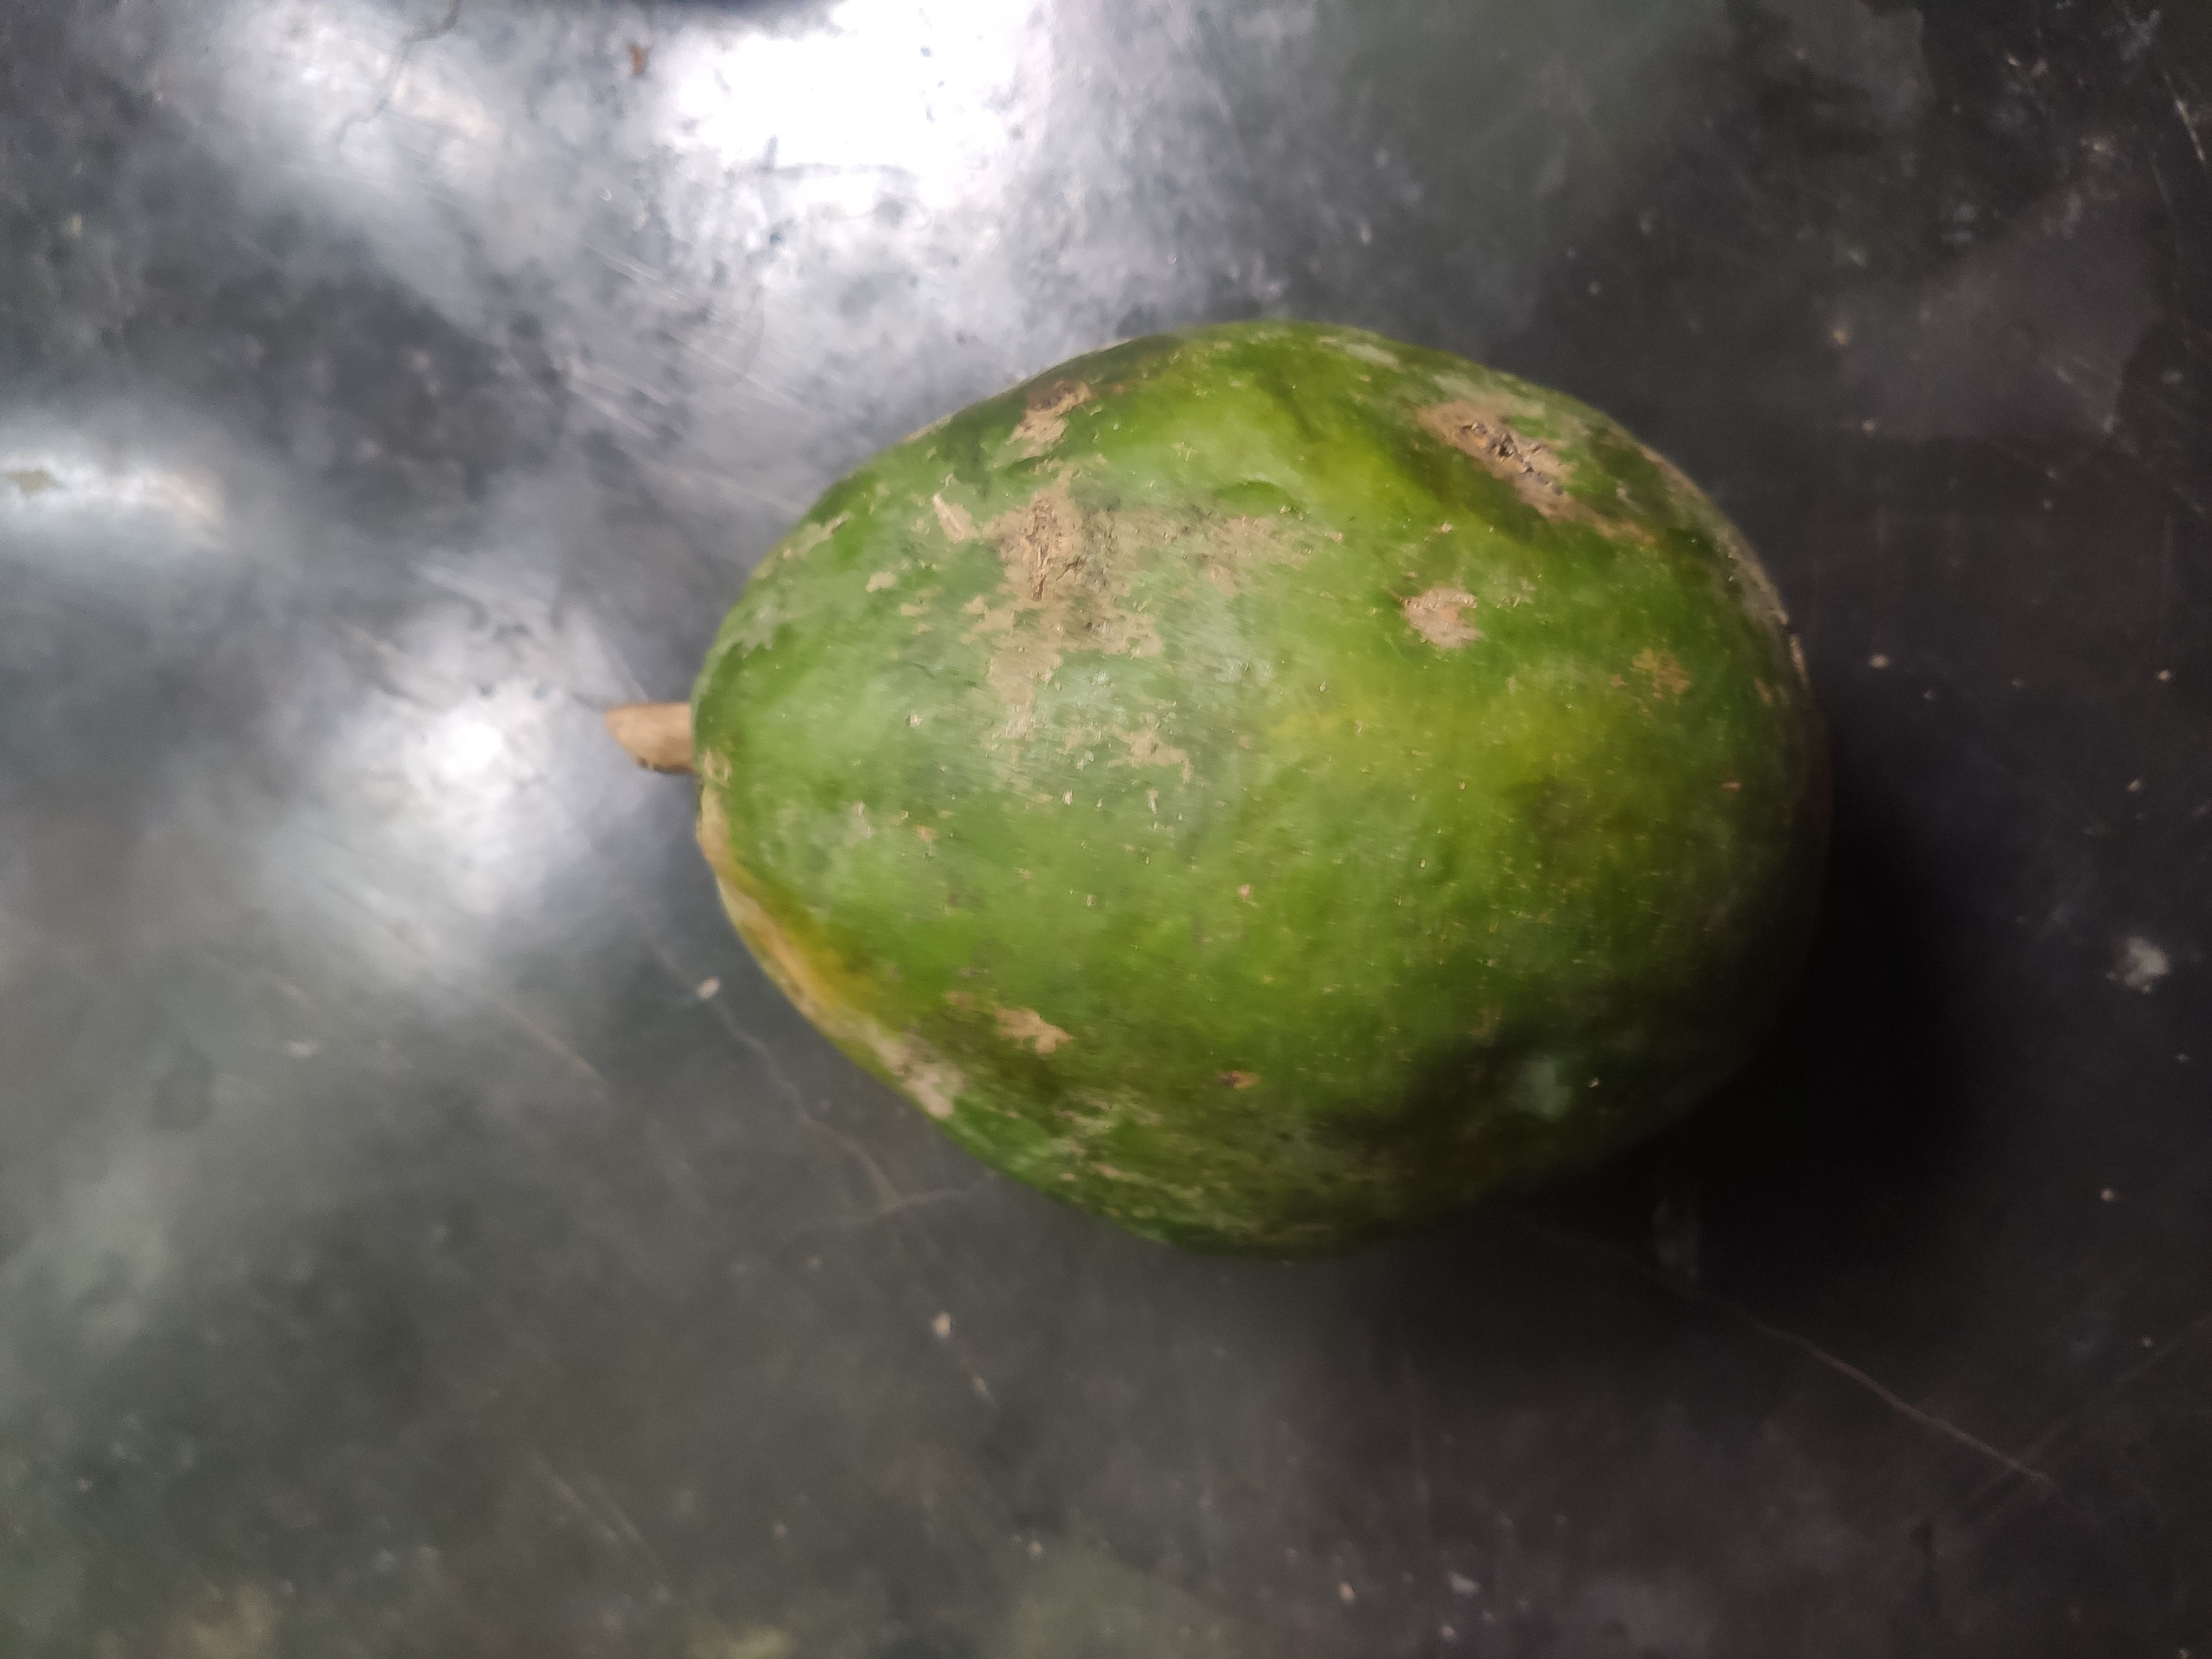
Fruit: papayas
Grade: 2nd-grade